Glycoside hydrolase family 77

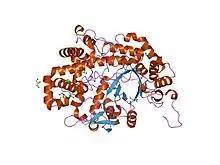
structure determination and refinement at 1.8 a resolution of disproportionating enzyme from potato

In molecular biology, glycoside hydrolase family 77 is a family of glycoside hydrolases.